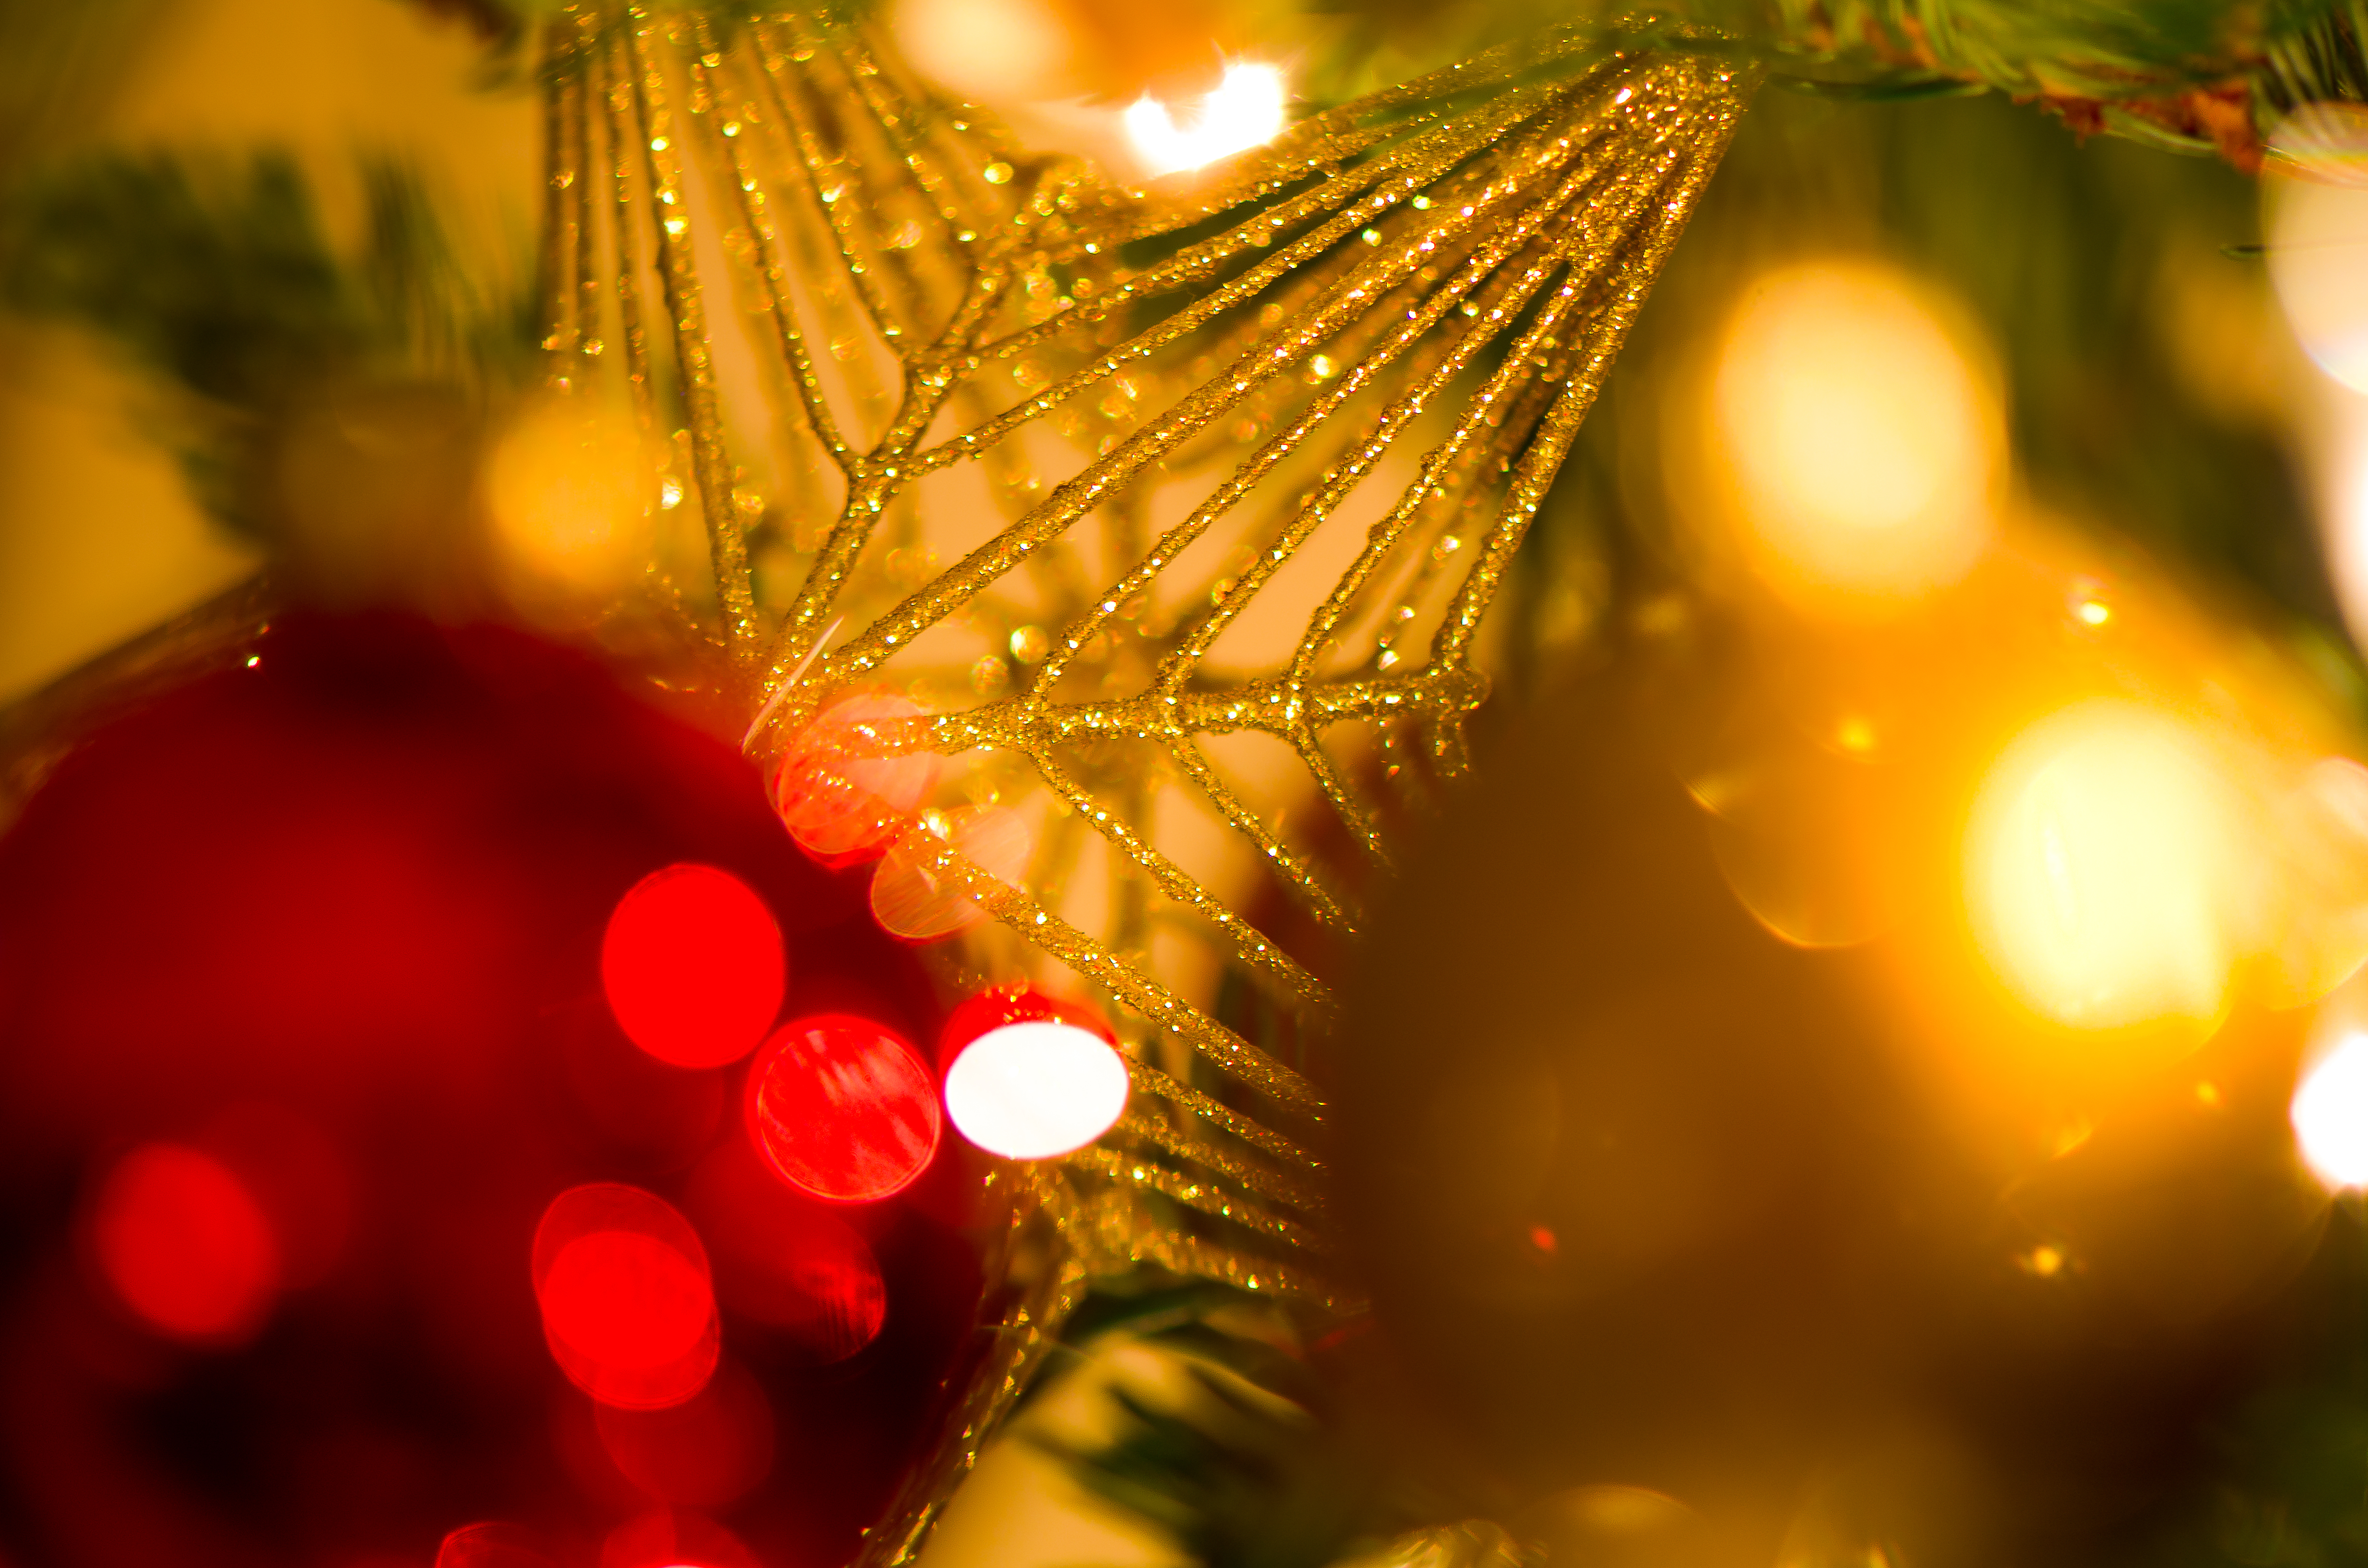
star, glitter, red, Christmas bulb, christmas lights, bokeh, tree, gold, holiday, festive, christmas, decorations, christmas decoration, macro photography, close up, christmas ornament, fir, branch, sunlight, event, christmas tree, computer wallpaper, fete, decor